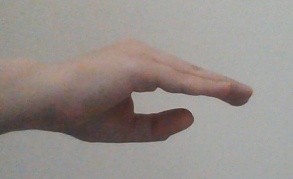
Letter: jeem